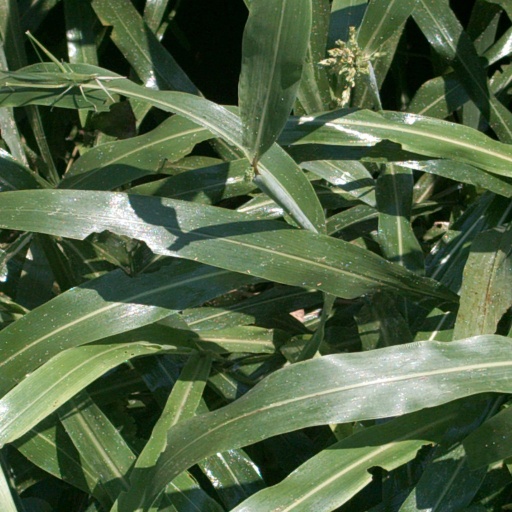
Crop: sorghum